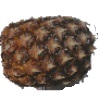
Label: pineapple